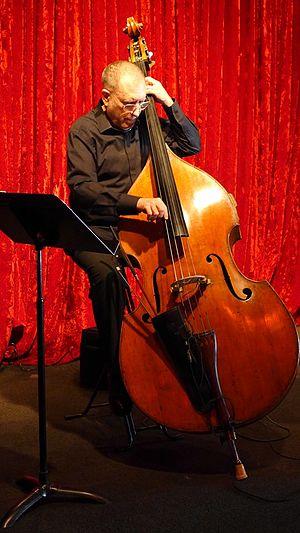
Charles H. « Chuck » Israels est un contrebassiste, arrangeur et compositeur né aux États-Unis en 1936. Il a notamment joué avec Billie Holiday, Benny Goodman, Coleman Hawkins, Stan Getz, Herbie Hancock, J. J. Johnson, John Coltrane, Bill Evans et Don Friedman.